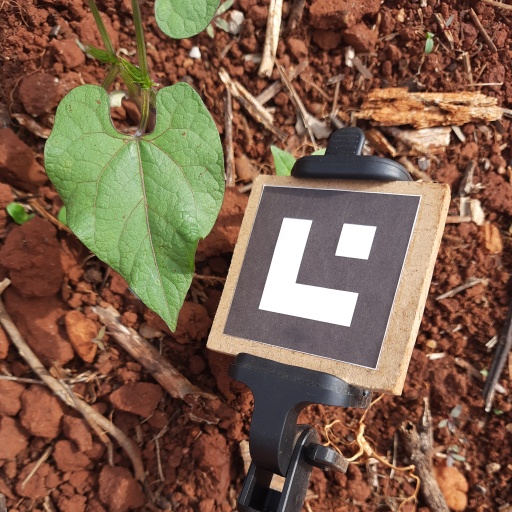
Observations: wavy surface, no eating holes, with soild dust, under sunlight